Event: Nepal Earthquake
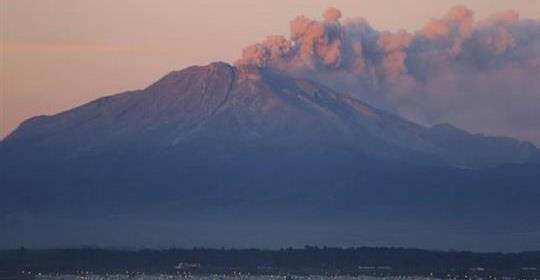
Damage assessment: no_damage